Military animal

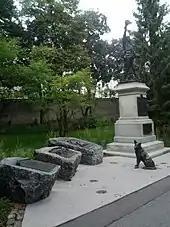
Monuments for military animals in Ottawa, Ontario.

Military animals are trained animals that are used in warfare and other combat related activities. As working animals, different military animals serve different functions. Horses, elephants, camels, and other animals have been used for both transportation and mounted attack. Pigeons were used for communication and photographic espionage. Many other animals have been reportedly used in various specialized military functions, including rats and pigs. Dogs have long been employed in a wide variety of military purposes, more recently focusing on guarding and bomb detection, and along with dolphins and sea lions are in active use today.